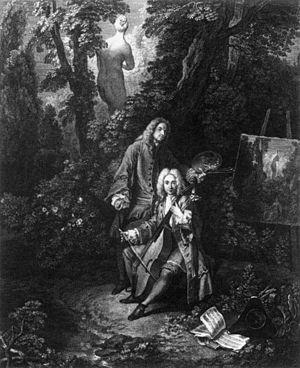
Jean de Jullienne, né le 29 novembre 1686 à Paris où il est mort le 20 mars 1766, est un manufacturier et amateur d’art, mécène et collectionneur français.